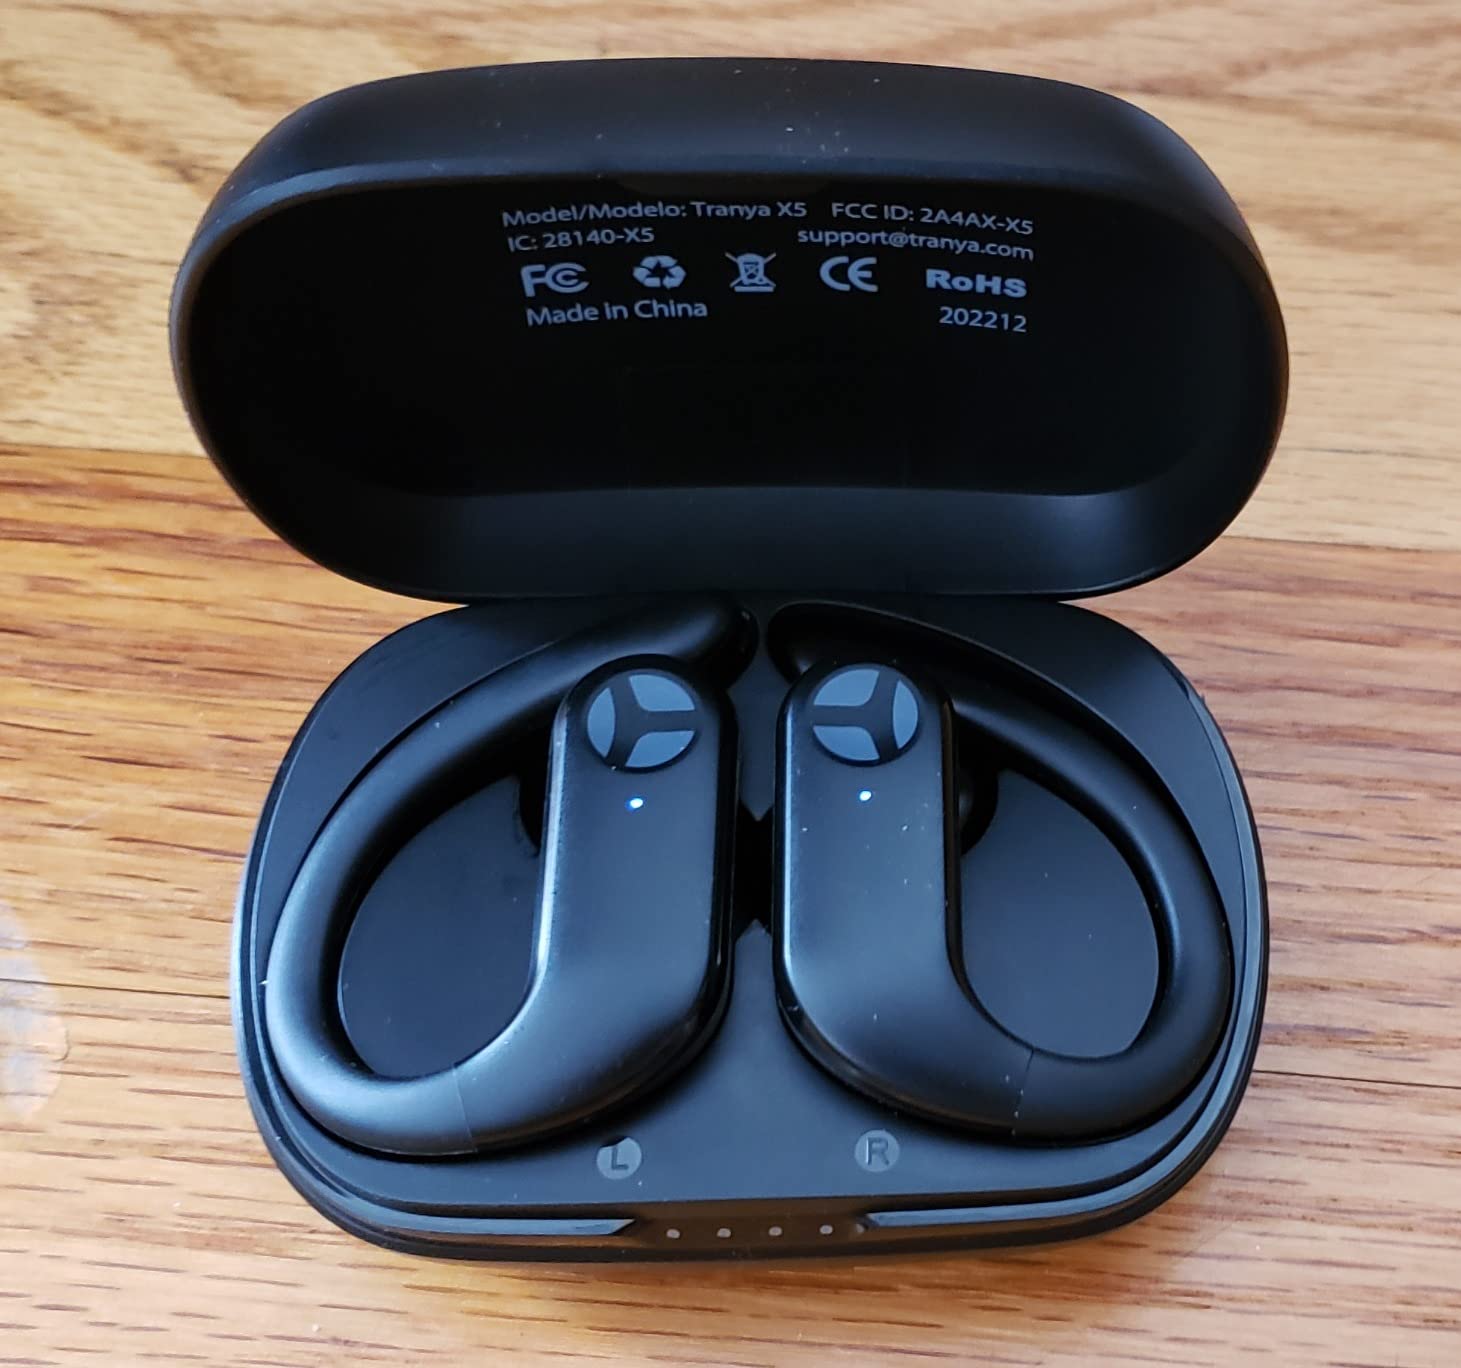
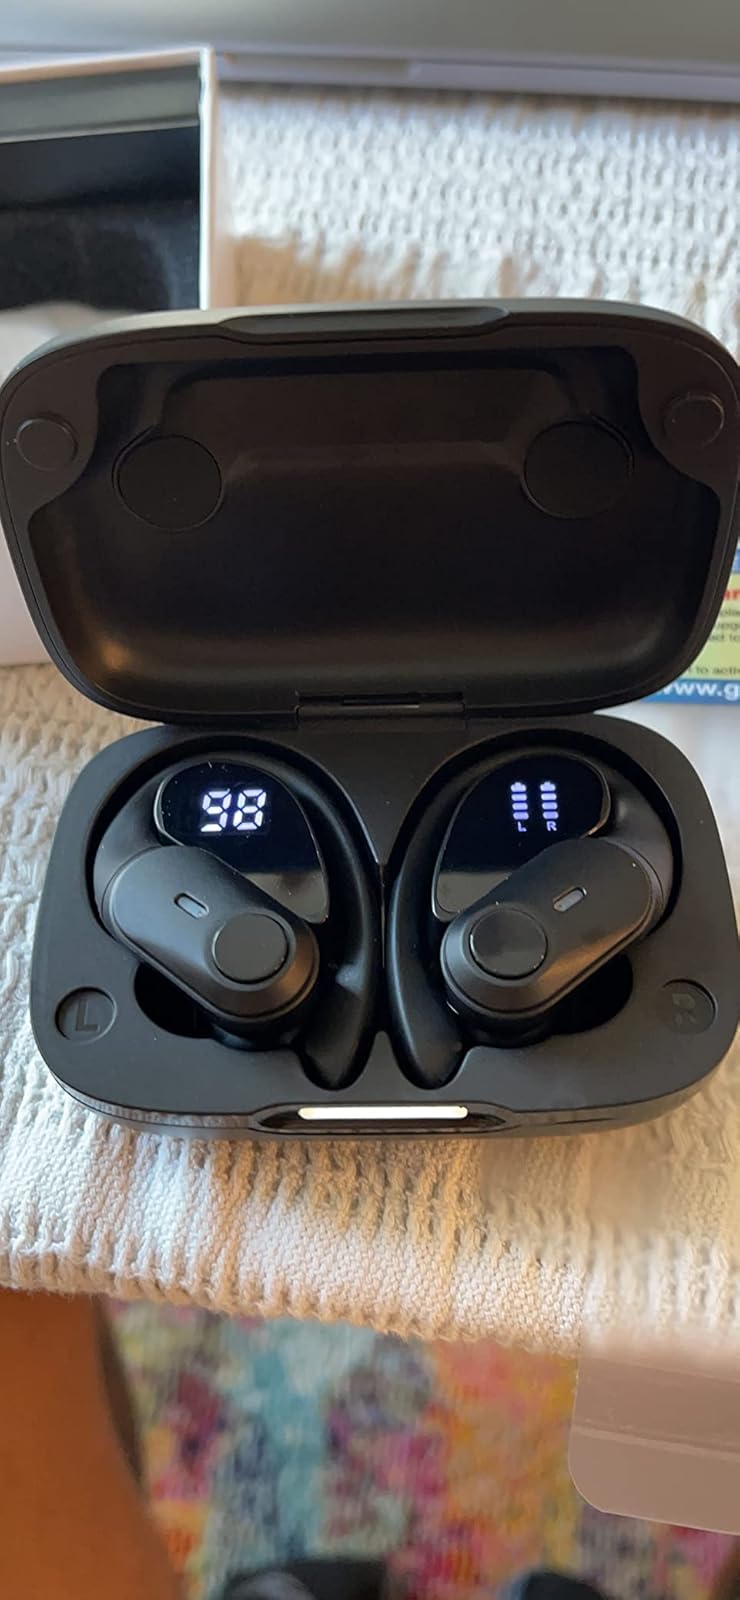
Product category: earbuds
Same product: no